2000s

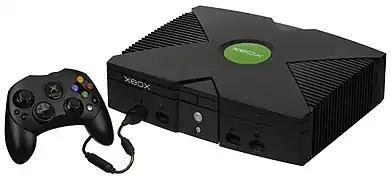
First Xbox released in 2001

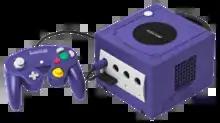
GameCube released in 2001 and is the successor to the Nintendo 64

Fashion trends of the decade drew much inspiration from 1960s, 1970s and 1980s styles. Hair styles included the bleached and spiked hair for boys and men and long and straight hair for girls and women continued, as well as other hairstyles from the mid-late 1990s. Kelly Clarkson made chunky highlights fashionable in 2002 on American Idol and lasted until about 2007. Both women and men highlighted their hair until the late 2000s.